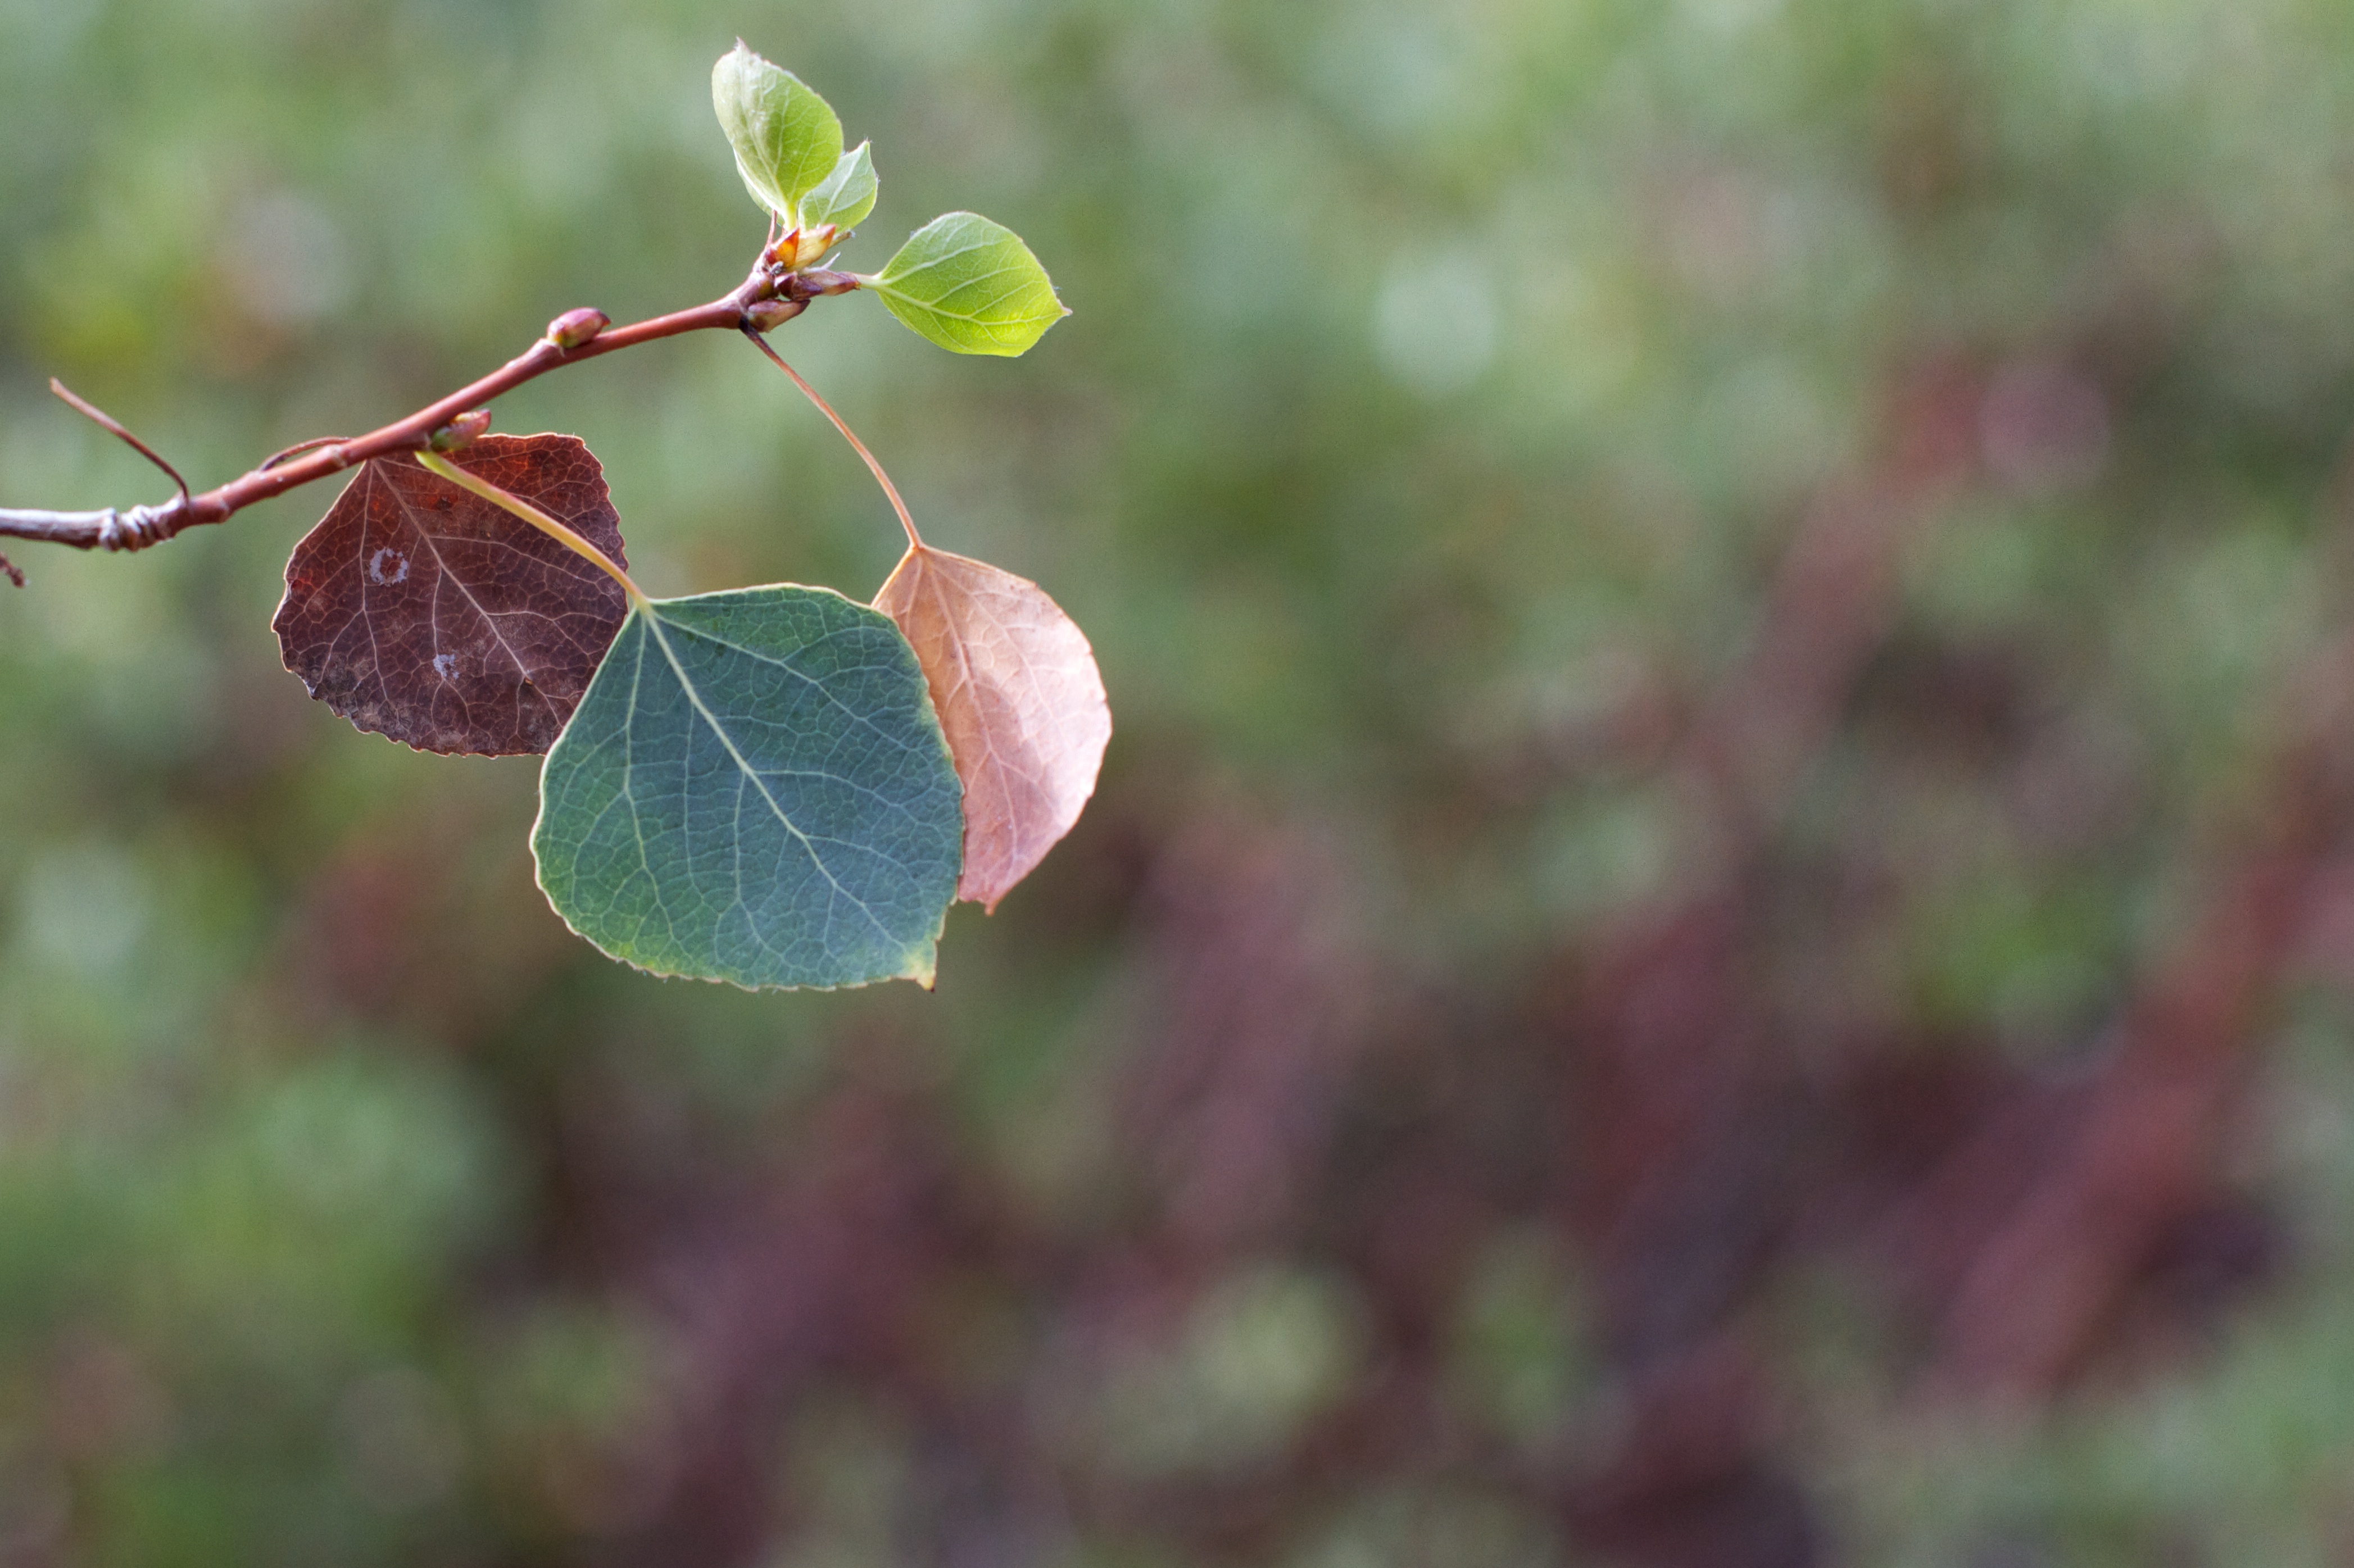
tree, nature, branch, blossom, plant, fruit, sunlight, leaf, flower, green, produce, autumn, botany, flora, wildflower, shrub, aspen, macro photography, flowering plant, land plant